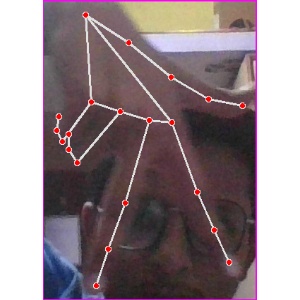
अक्षर: ग